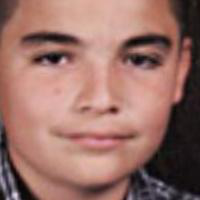
Age group: age 11-20